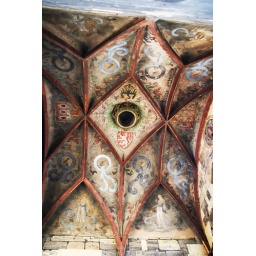
under old town bridge tower